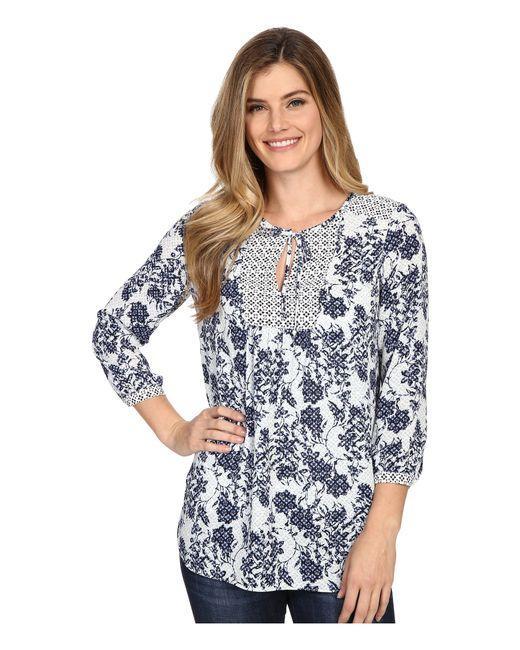
Weiße langärmelige Baumwollbluse mit blauen Blumenmustern und Bindeband auf der Vorderseite, Freizeitkleidung